Ultimatum of July 23, 1914

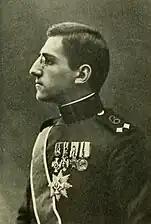
Regent Alexander orders the return of the kingdom's prime minister, Nikola Pašić, to Belgrade.

In the hours following the assassination, officials of the Dual Monarchy, with the support of information provided by the imperial and royal ambassador in Belgrade, directed their attention to the Serbian capital. The preliminary interrogations of suspects appeared to substantiate the Austro-Hungarian suspicions. On July 1, Danilo Ilić, an arrested conspirator during police raids on Bosnian-Herzegovinian Serbian nationalist circles, revealed the plot's extensive connections. However, establishing connections to the Kingdom of Serbia proved challenging, partly due to the behavior of prisoners implicated by Ilić.